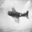
Label: airplane